5 and Up

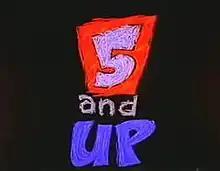
Title card

5 and Up is a Philippine television infotainment show broadcast by GMA Network. It premiered on May 16, 1992, on ABC and later moved to GMA Network. The show concluded in 2003.